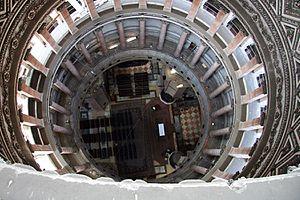
La Basilique San Gaudenzio est une basilique mineure. de Novare, dans la région du Piémont en Italie du Nord. Elle est le point culminant de la ville. Elle est dédiée à Gaudence de Novare, évêque chrétien de la ville.